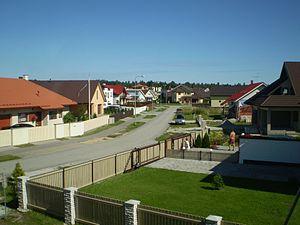
Pikaliiva est un quartier du district de Haabersti à Tallinn en Estonie.